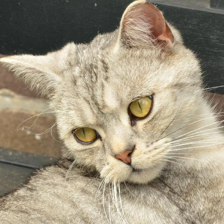
Label: animals